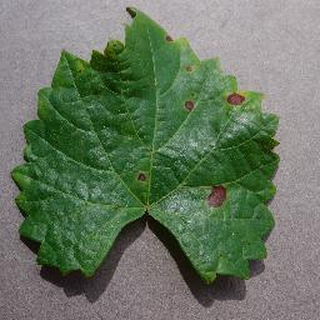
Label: grape_black_rot